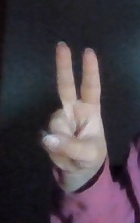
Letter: taa